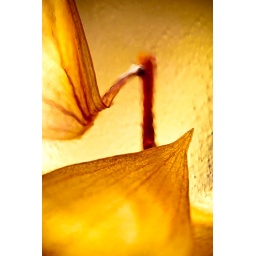
Orchid leaves suspended in a glass oil lamp